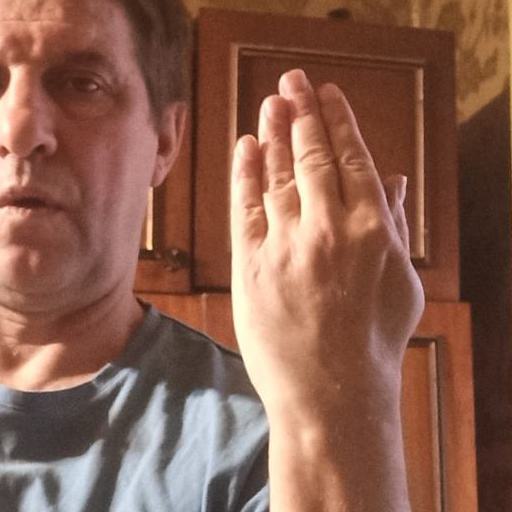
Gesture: stop_inverted